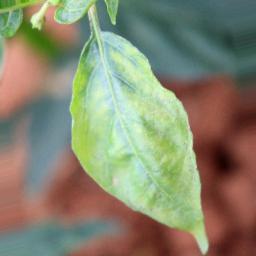
Label: nutritional